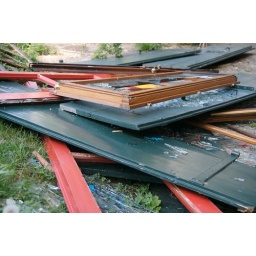
A student house in Grand-Lancy is going to be demolished for building some new appartments. The last moments...